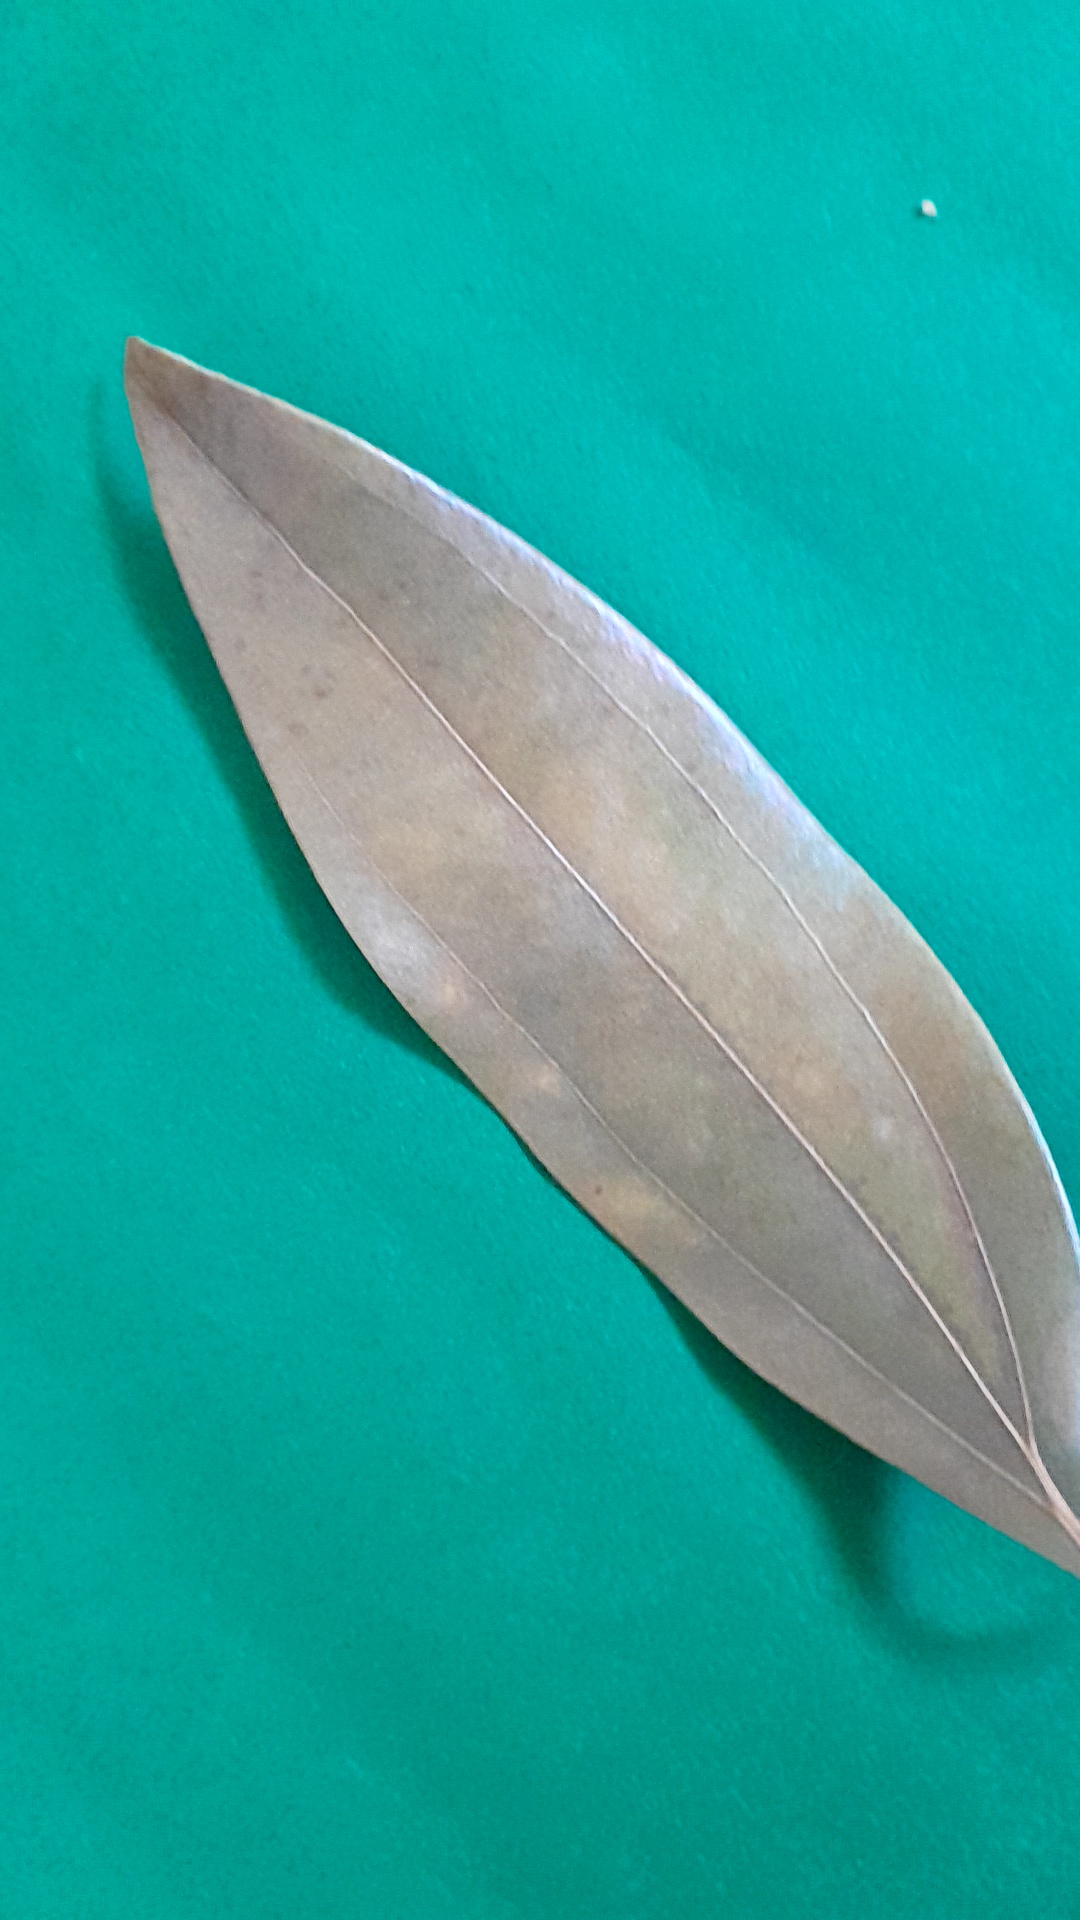
Label: Dry Leaf